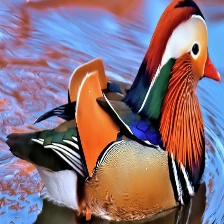
Species: MANDRIN DUCK
Scientific name: AIX GALERICULATA
ImageNet parent category: drake